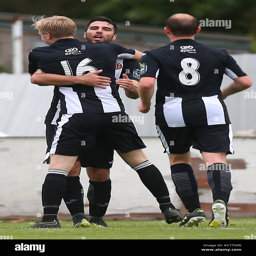
person is congratulated by his team mates after scoring the second goal during football team